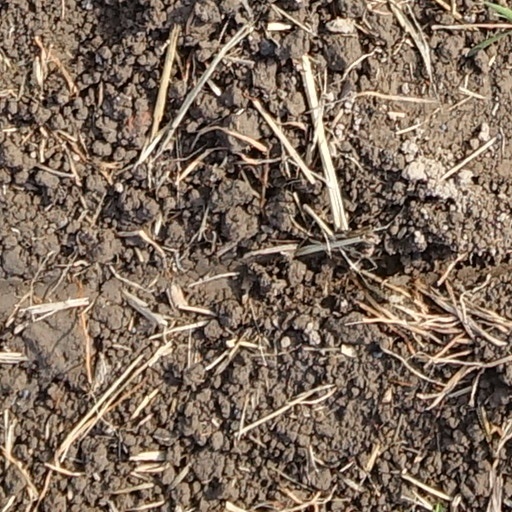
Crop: wheat